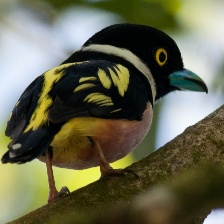
Species: BLACK AND YELLOW BROADBILL
Scientific name: EURYLAIMUS OCHROMALUS